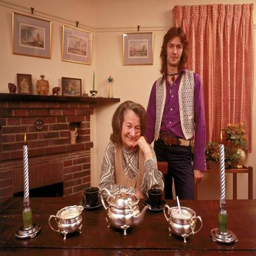
blues artist with his grandmother in the house he bought her .